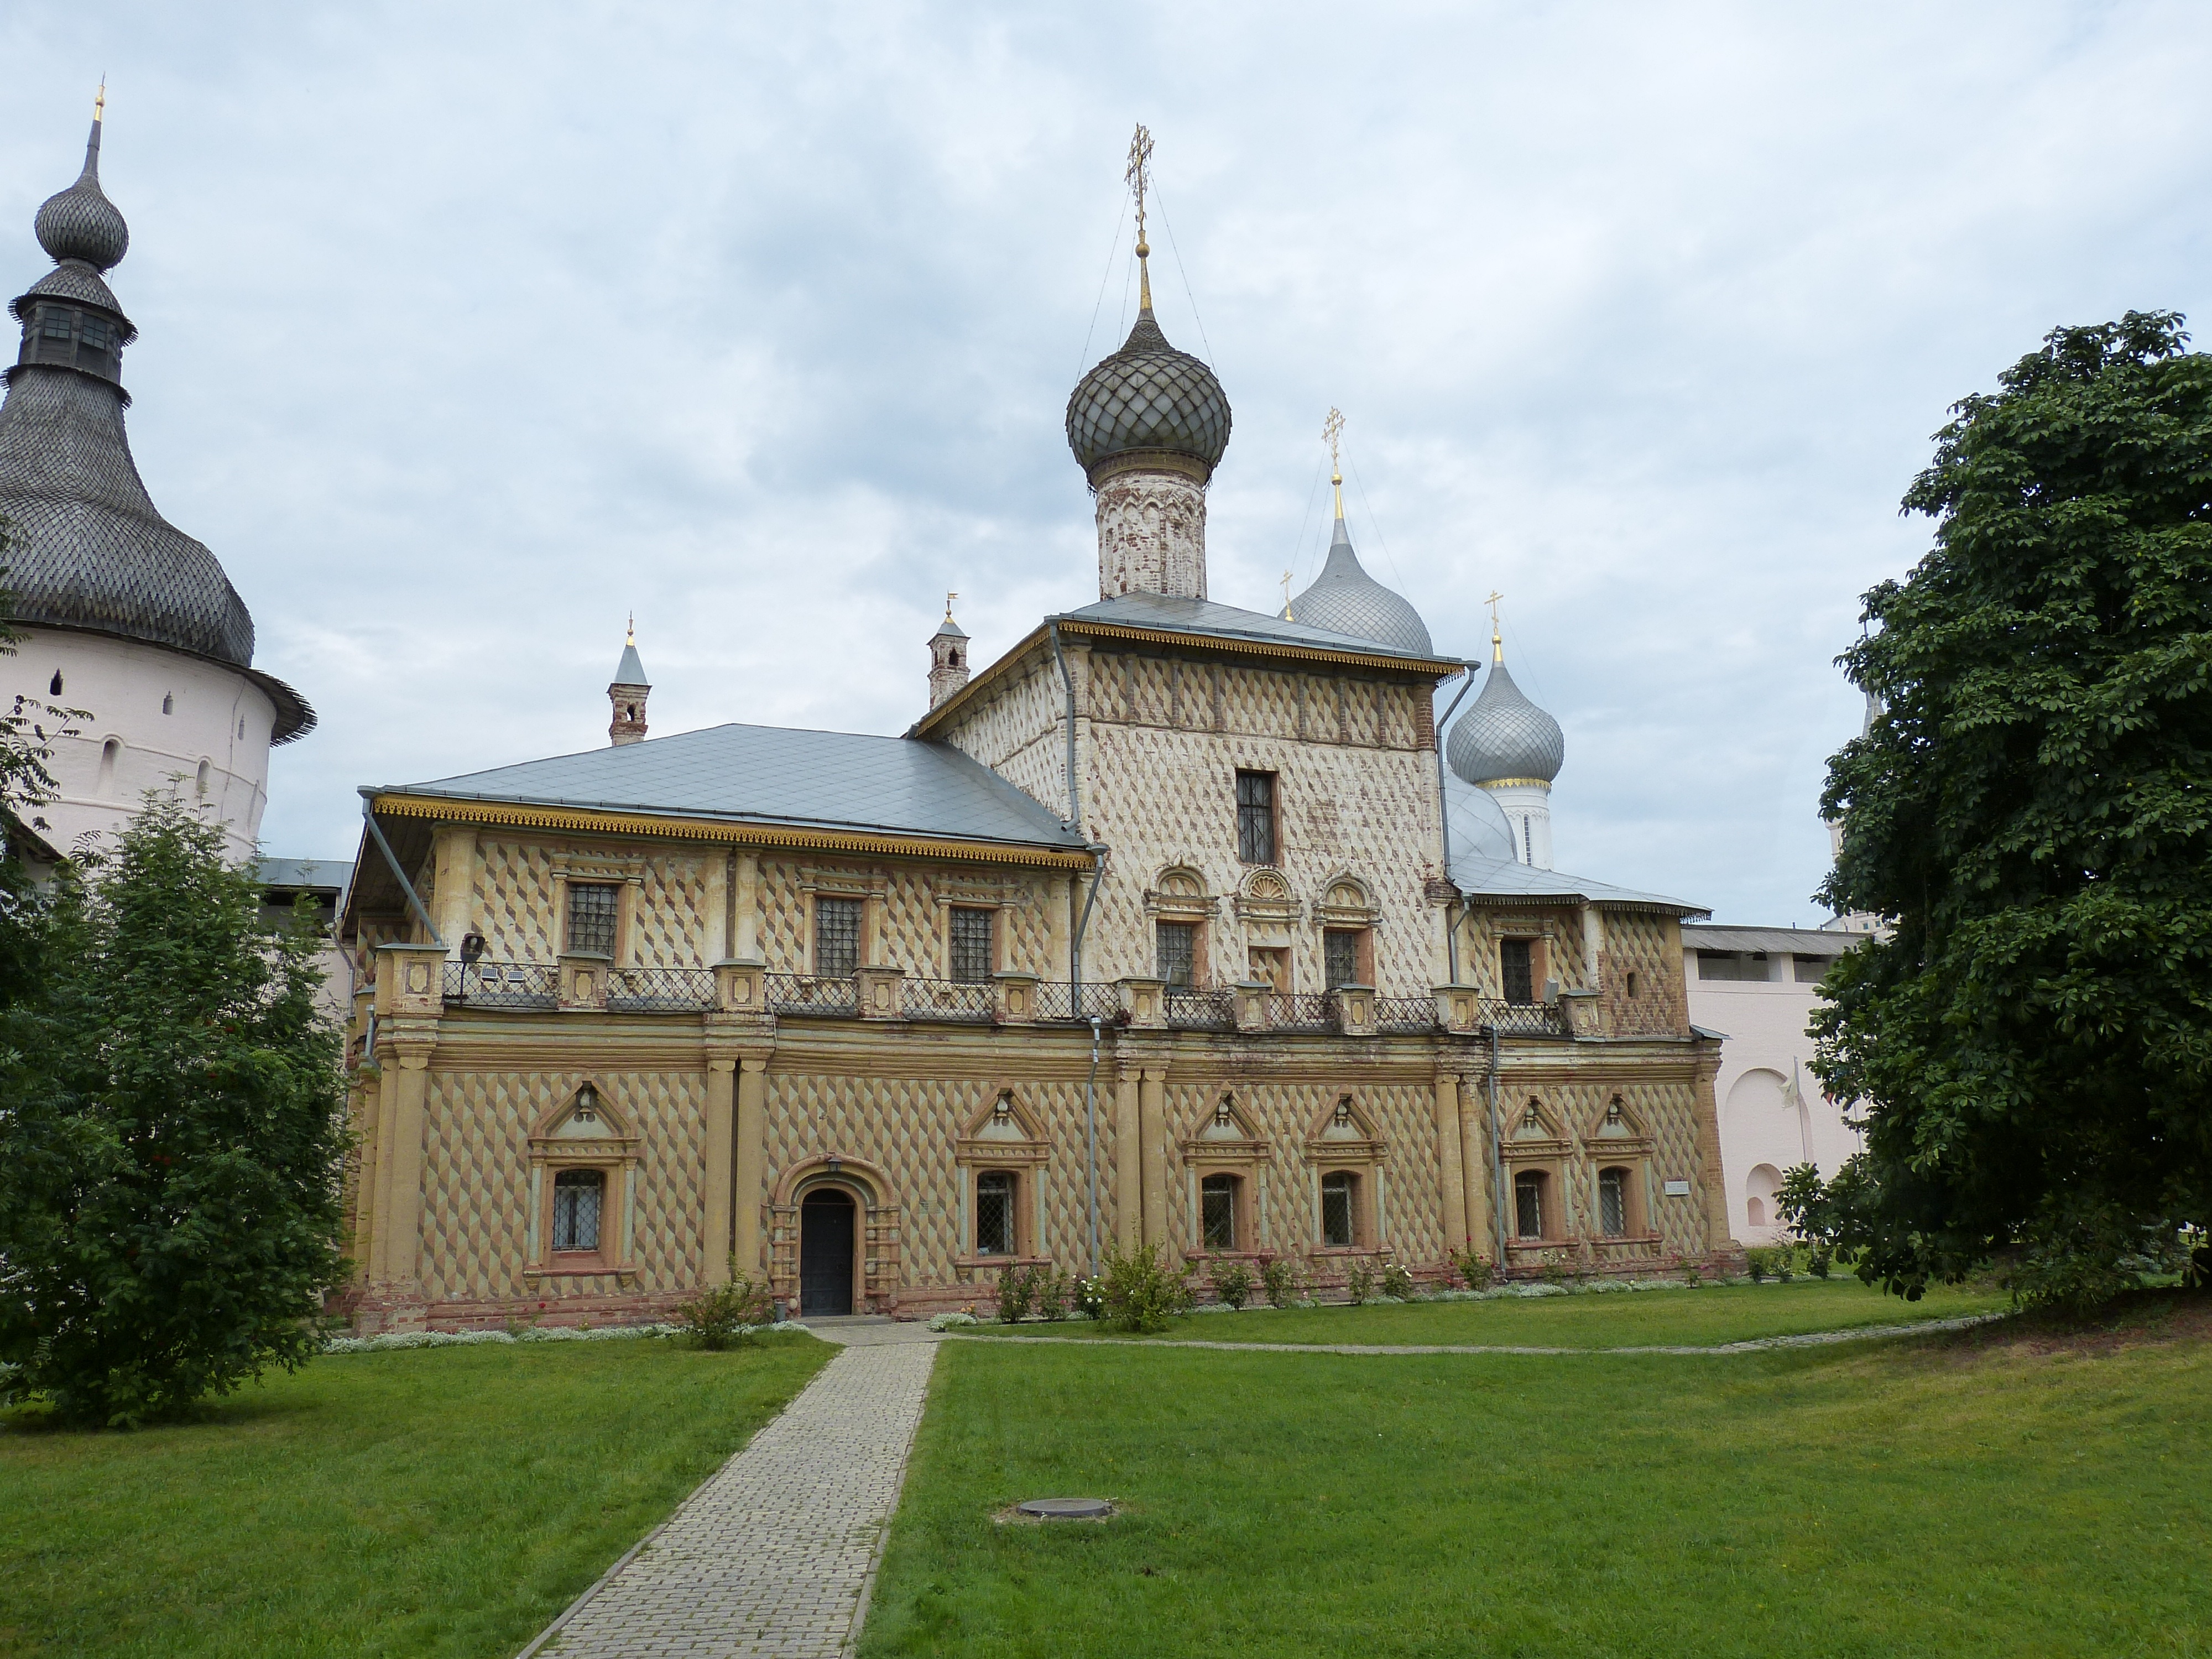
building, chateau, palace, bell, tower, religion, church, chapel, place of worship, faith, monastery, orthodox, abbey, dome, estate, russia, historically, stately home, rostov, russian orthodox church, historic site, golden ring, spanish missions in california